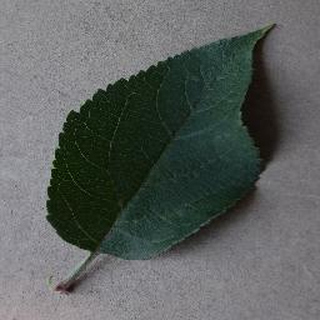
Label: healthy_apple